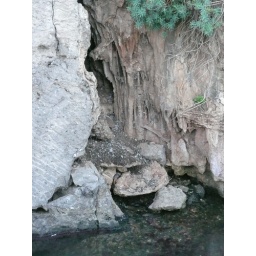
a nook in the rock wall which was part of the ancient harbor at Cosa